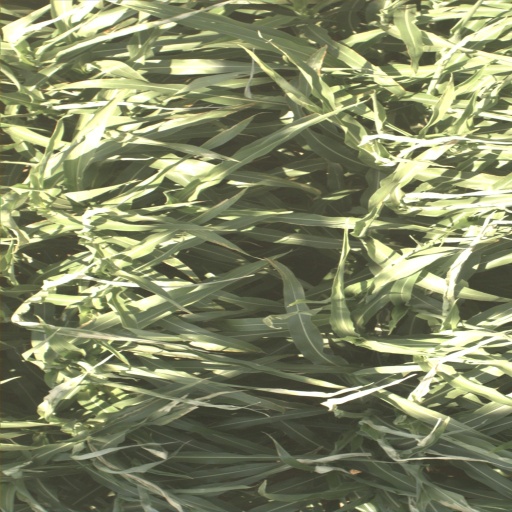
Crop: sorghum